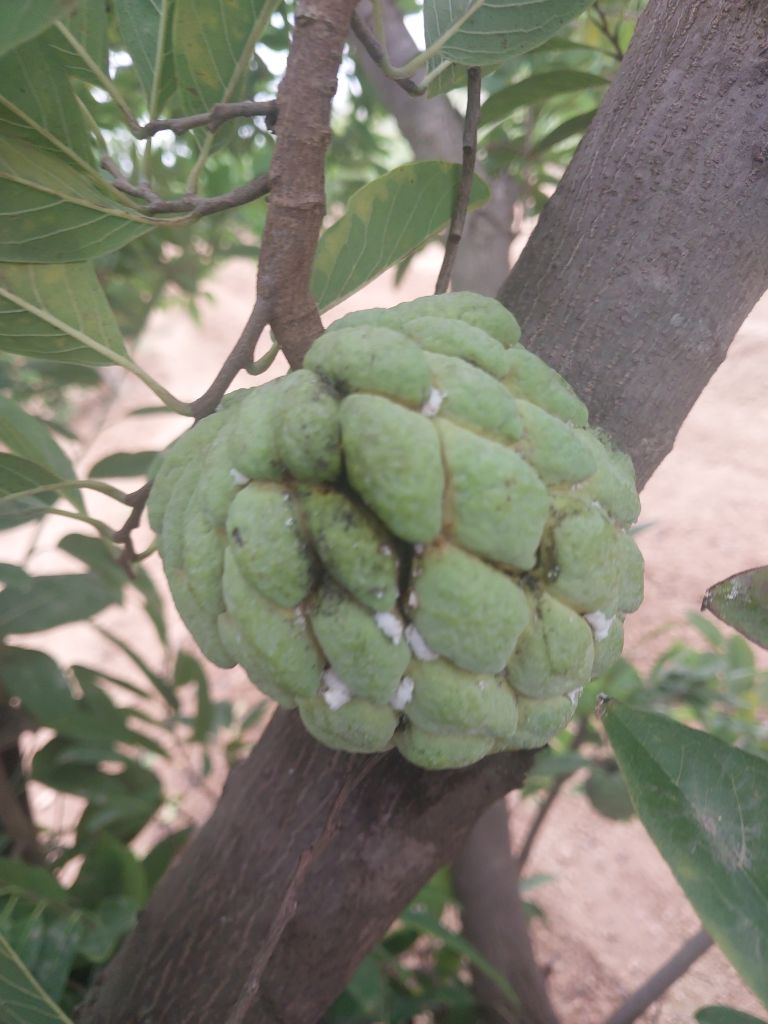
Disease label: Athracnose